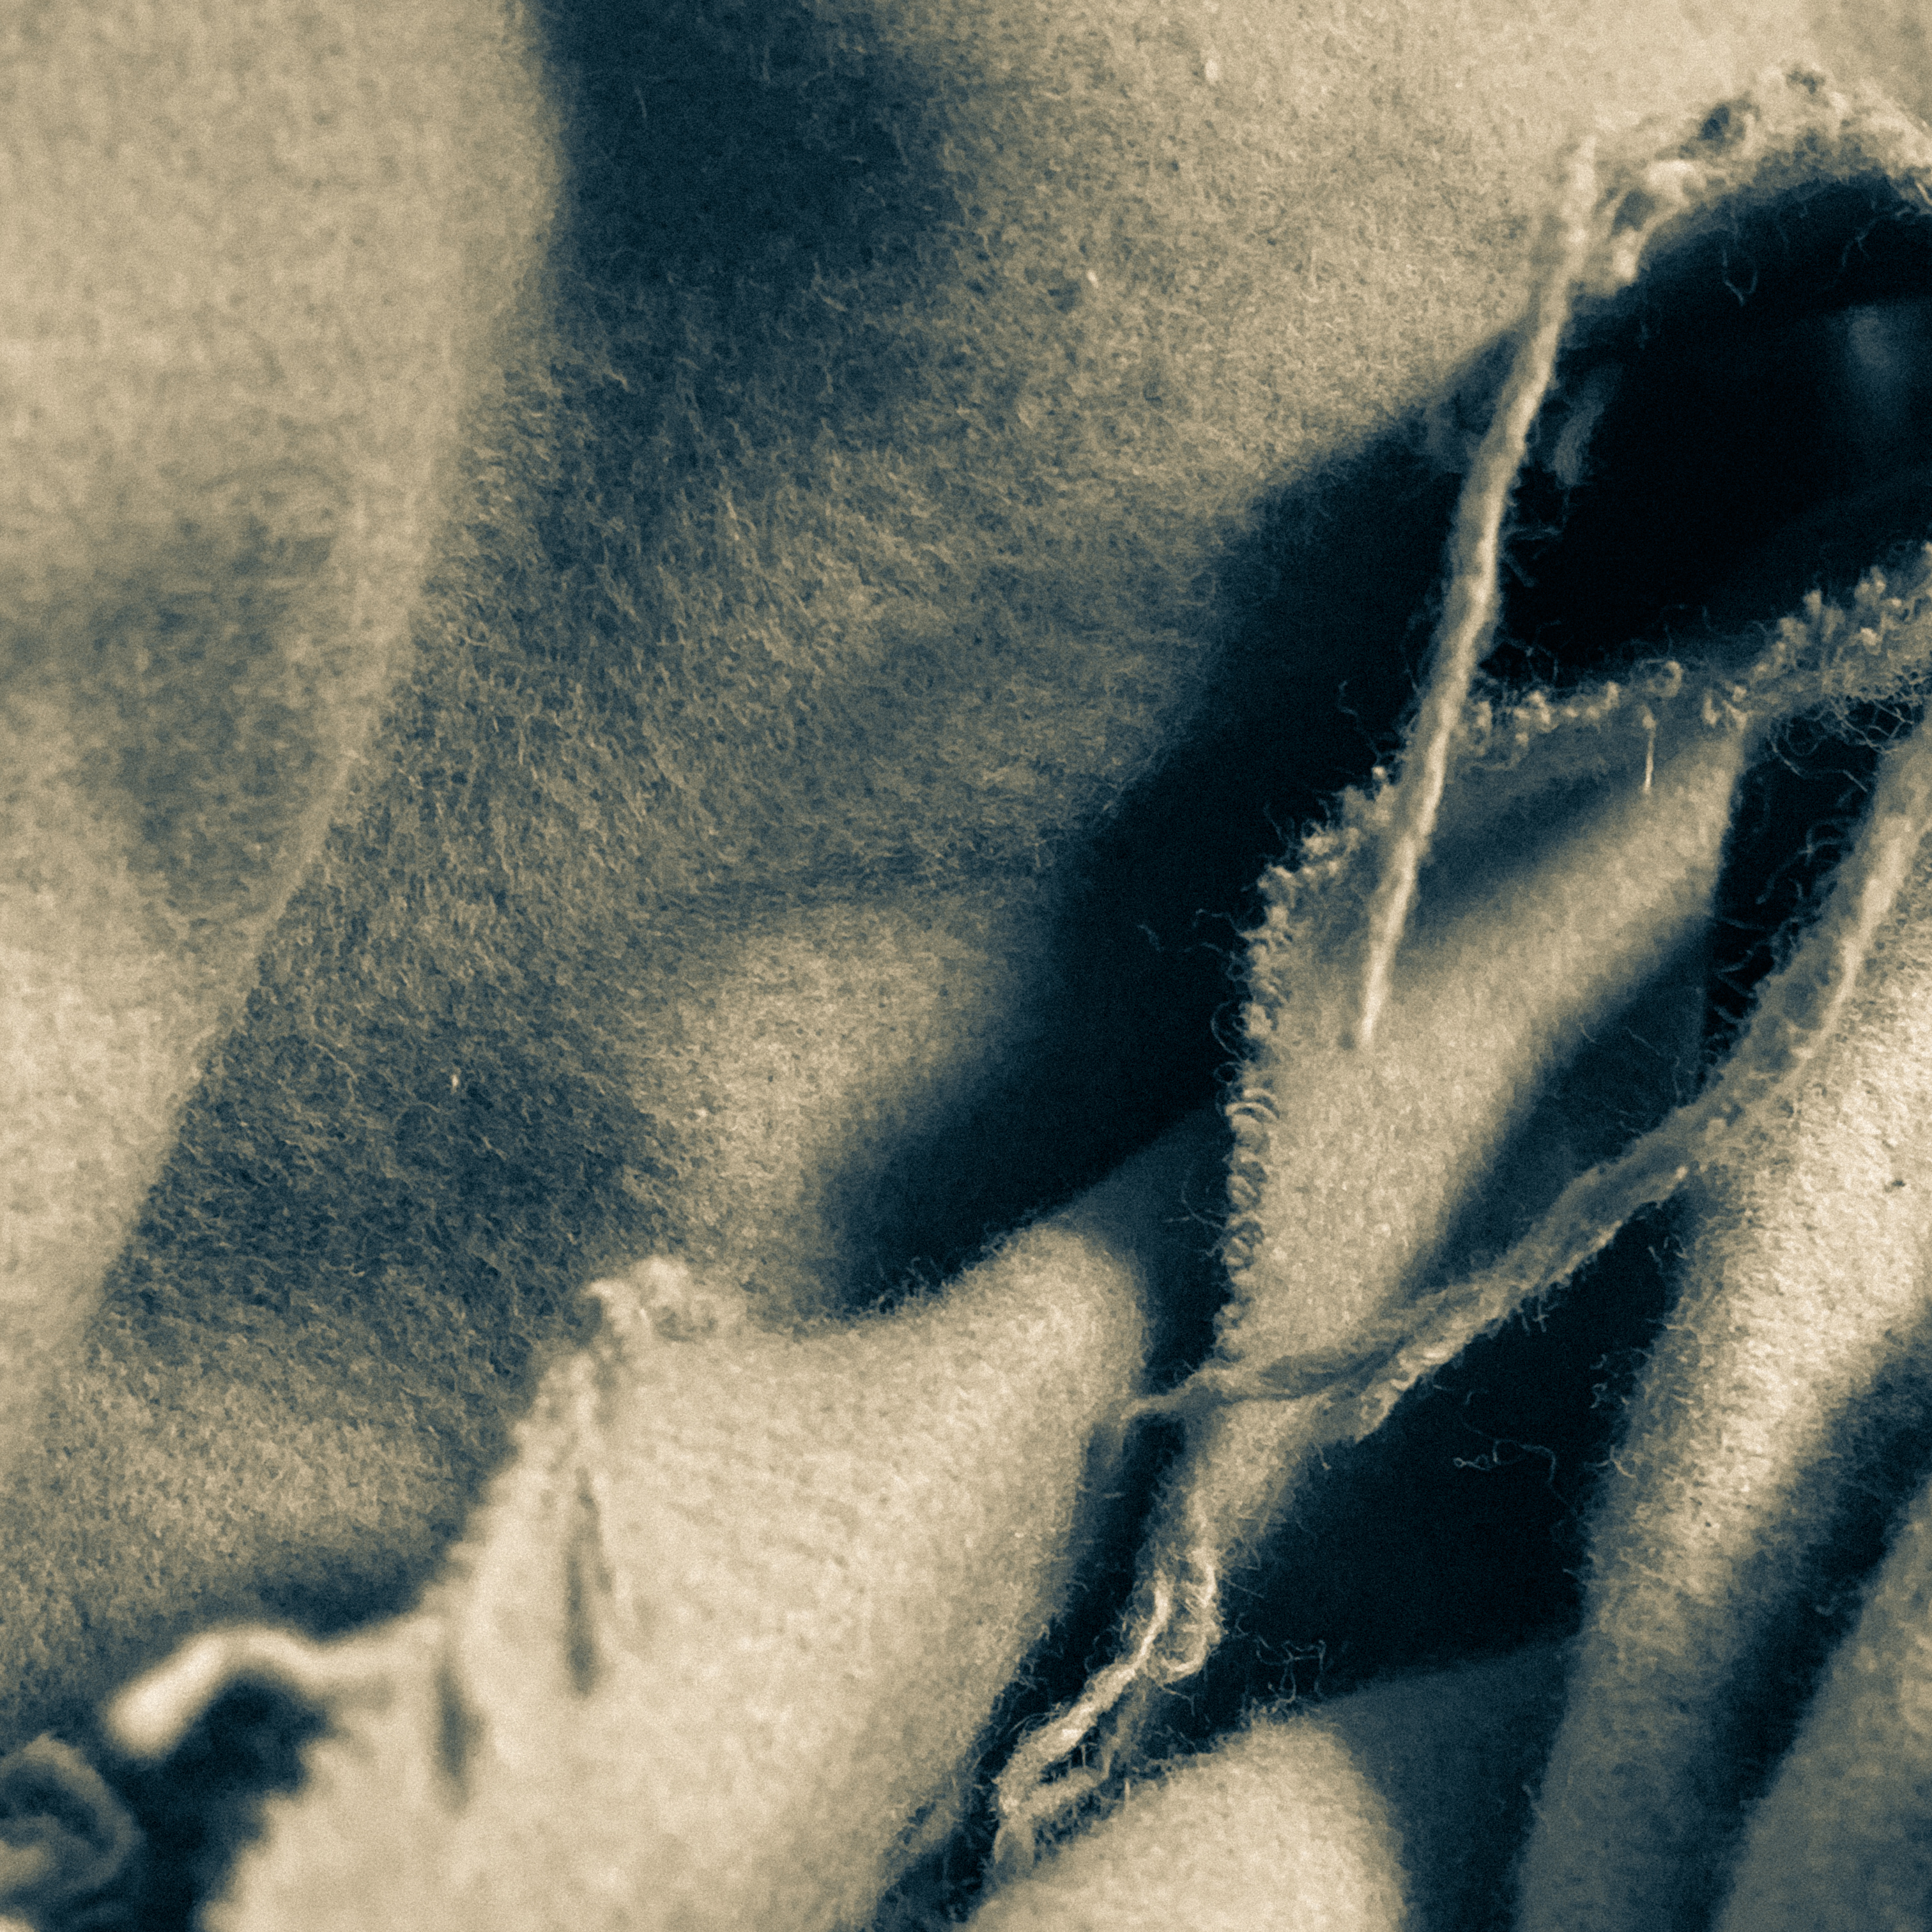
camera, shadow, sand, leg, sky, close up, hand, eye, human, Tints and shades, photography, black and white, cloud, textile, human leg, sunlight, pattern, neck, foot